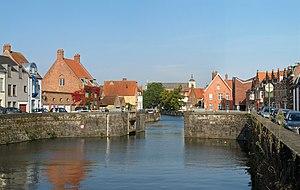
Bruges (Belgique)